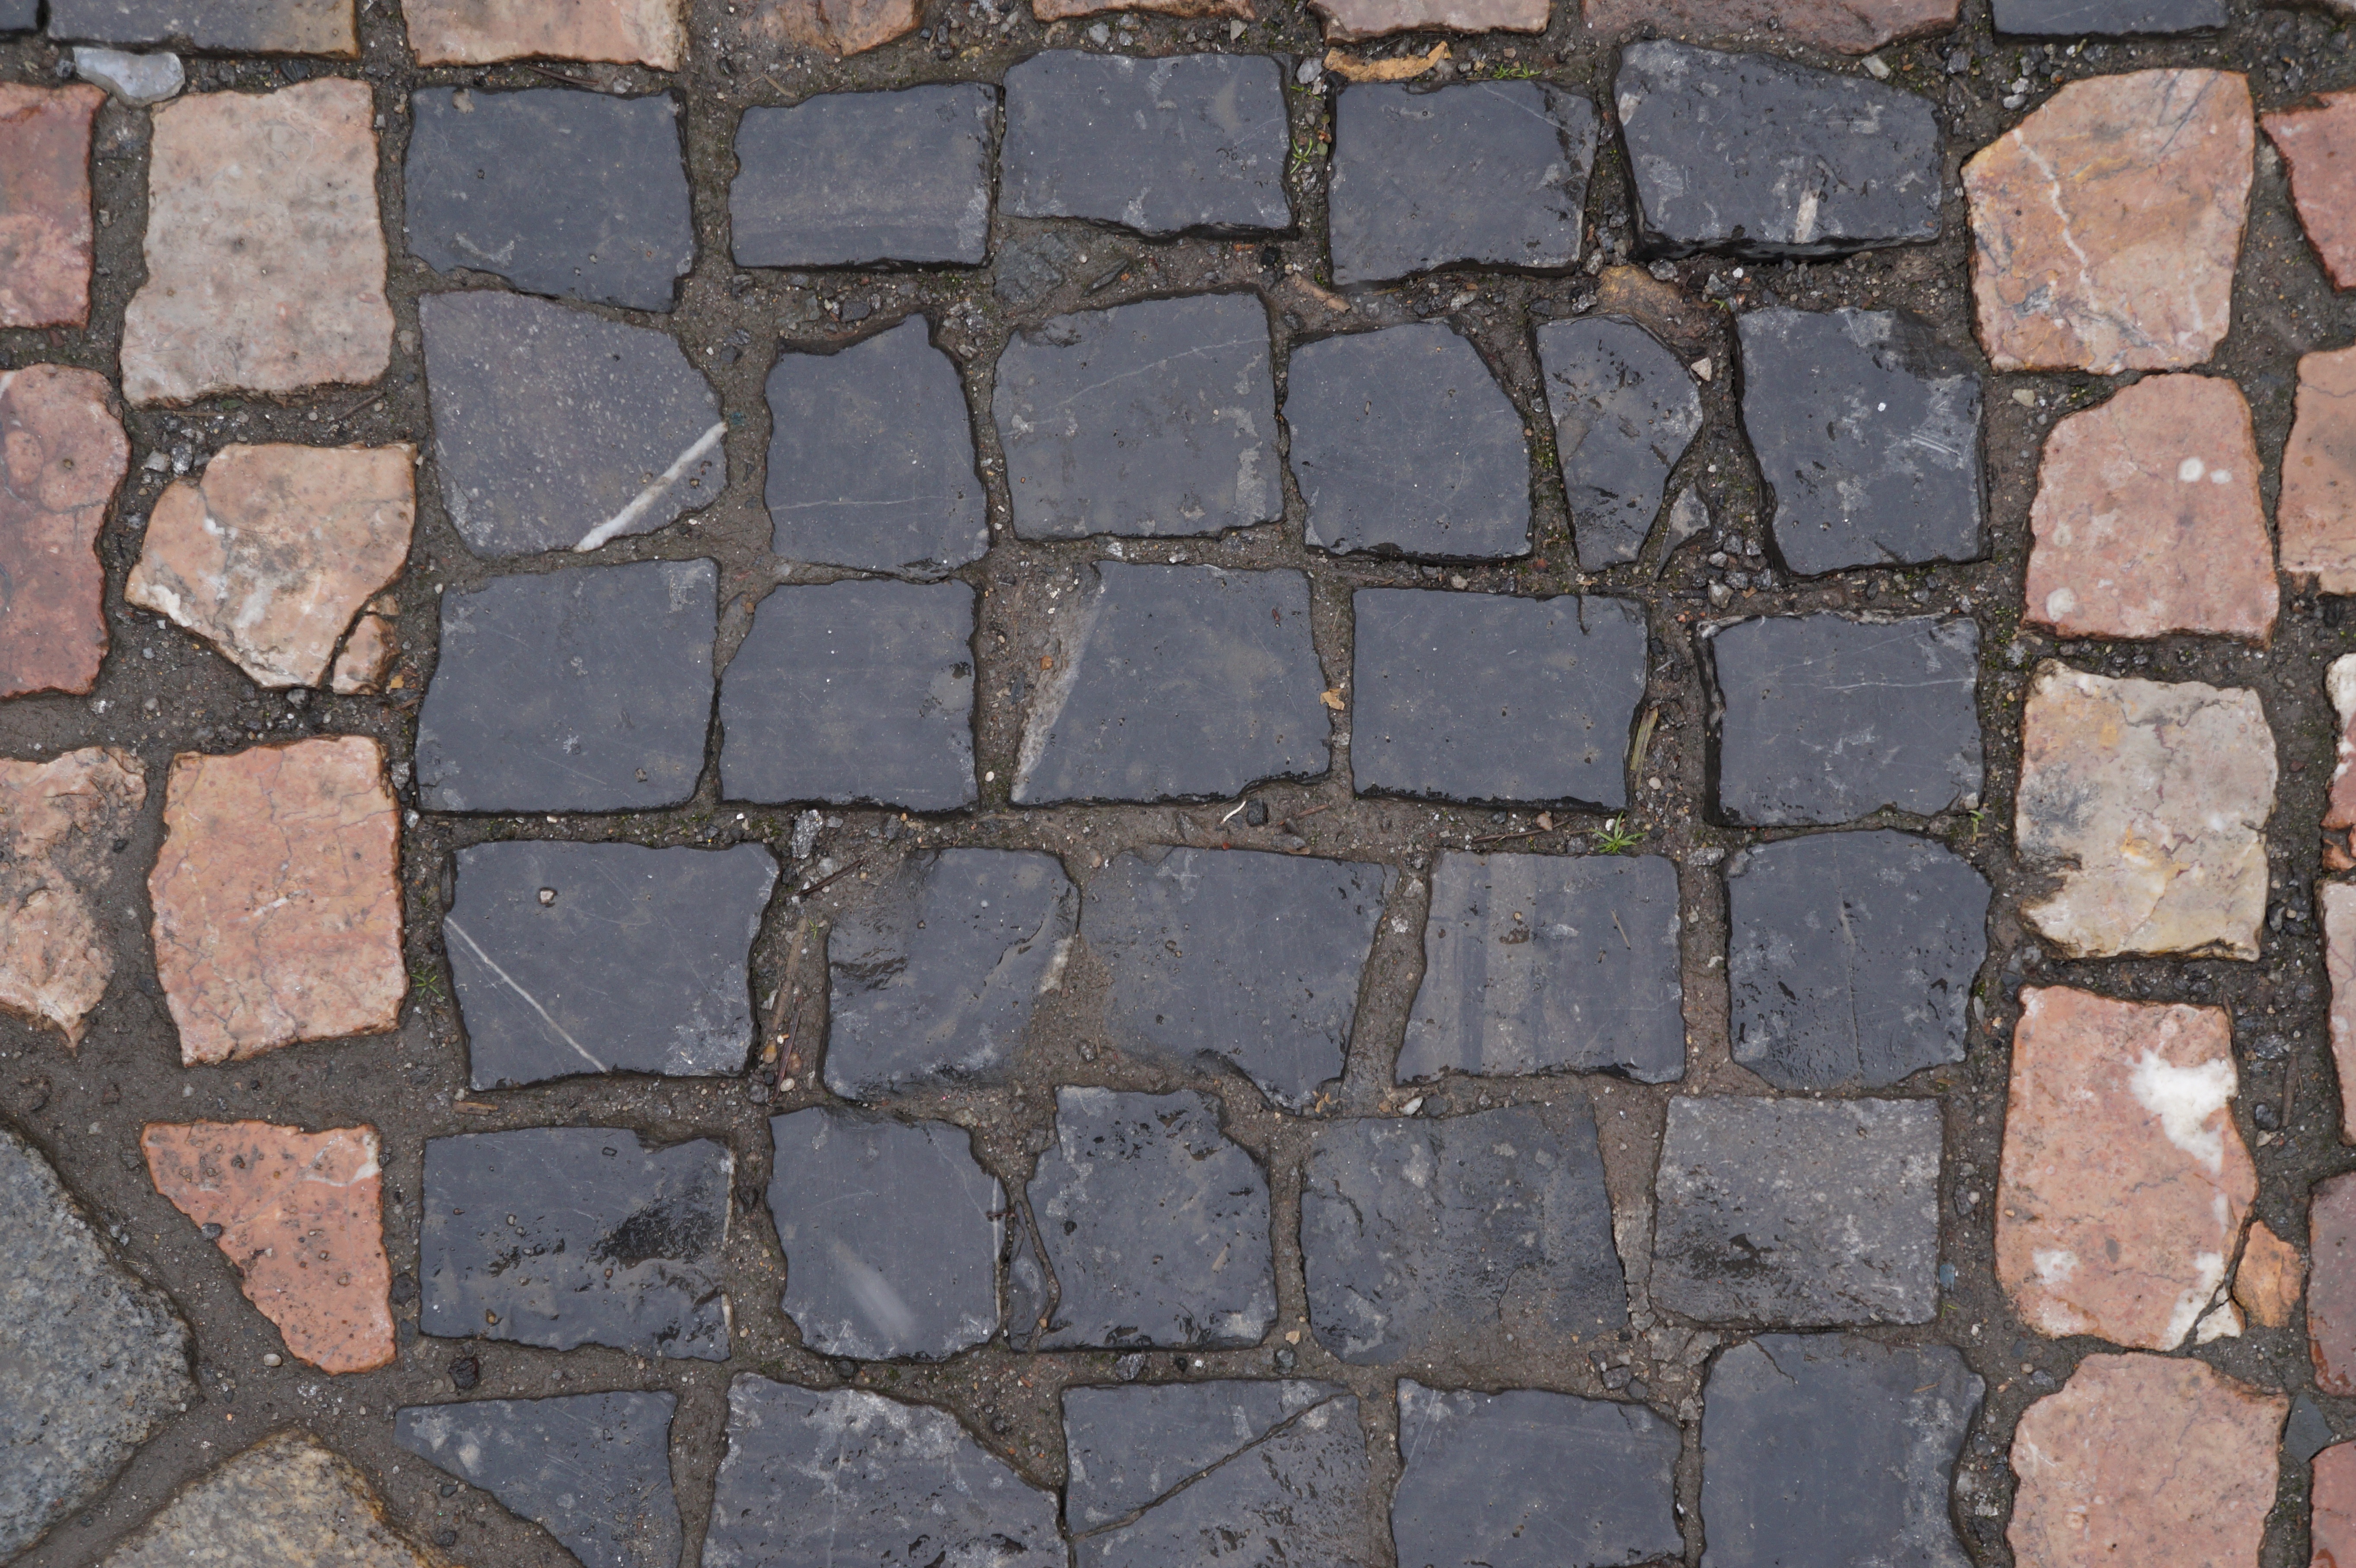
structure, ground, floor, cobblestone, wall, stone, asphalt, soil, stone wall, brick, material, weathered, background, mosaic, textures, brickwork, flooring, road surface, flagstone, colorful brick